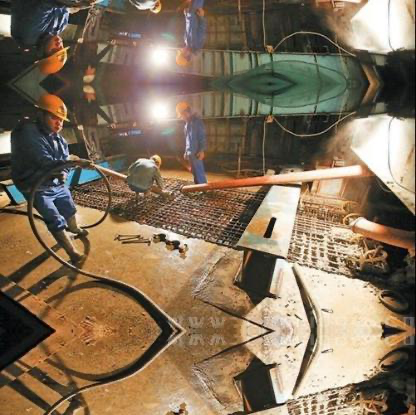
Objects in the image:
label: helmet
label: helmet
label: helmet
label: helmet
label: helmet
label: helmet
label: helmet
label: helmet